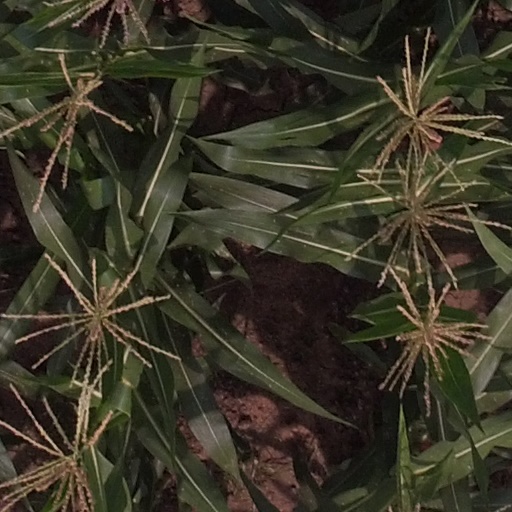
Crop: maize; corn